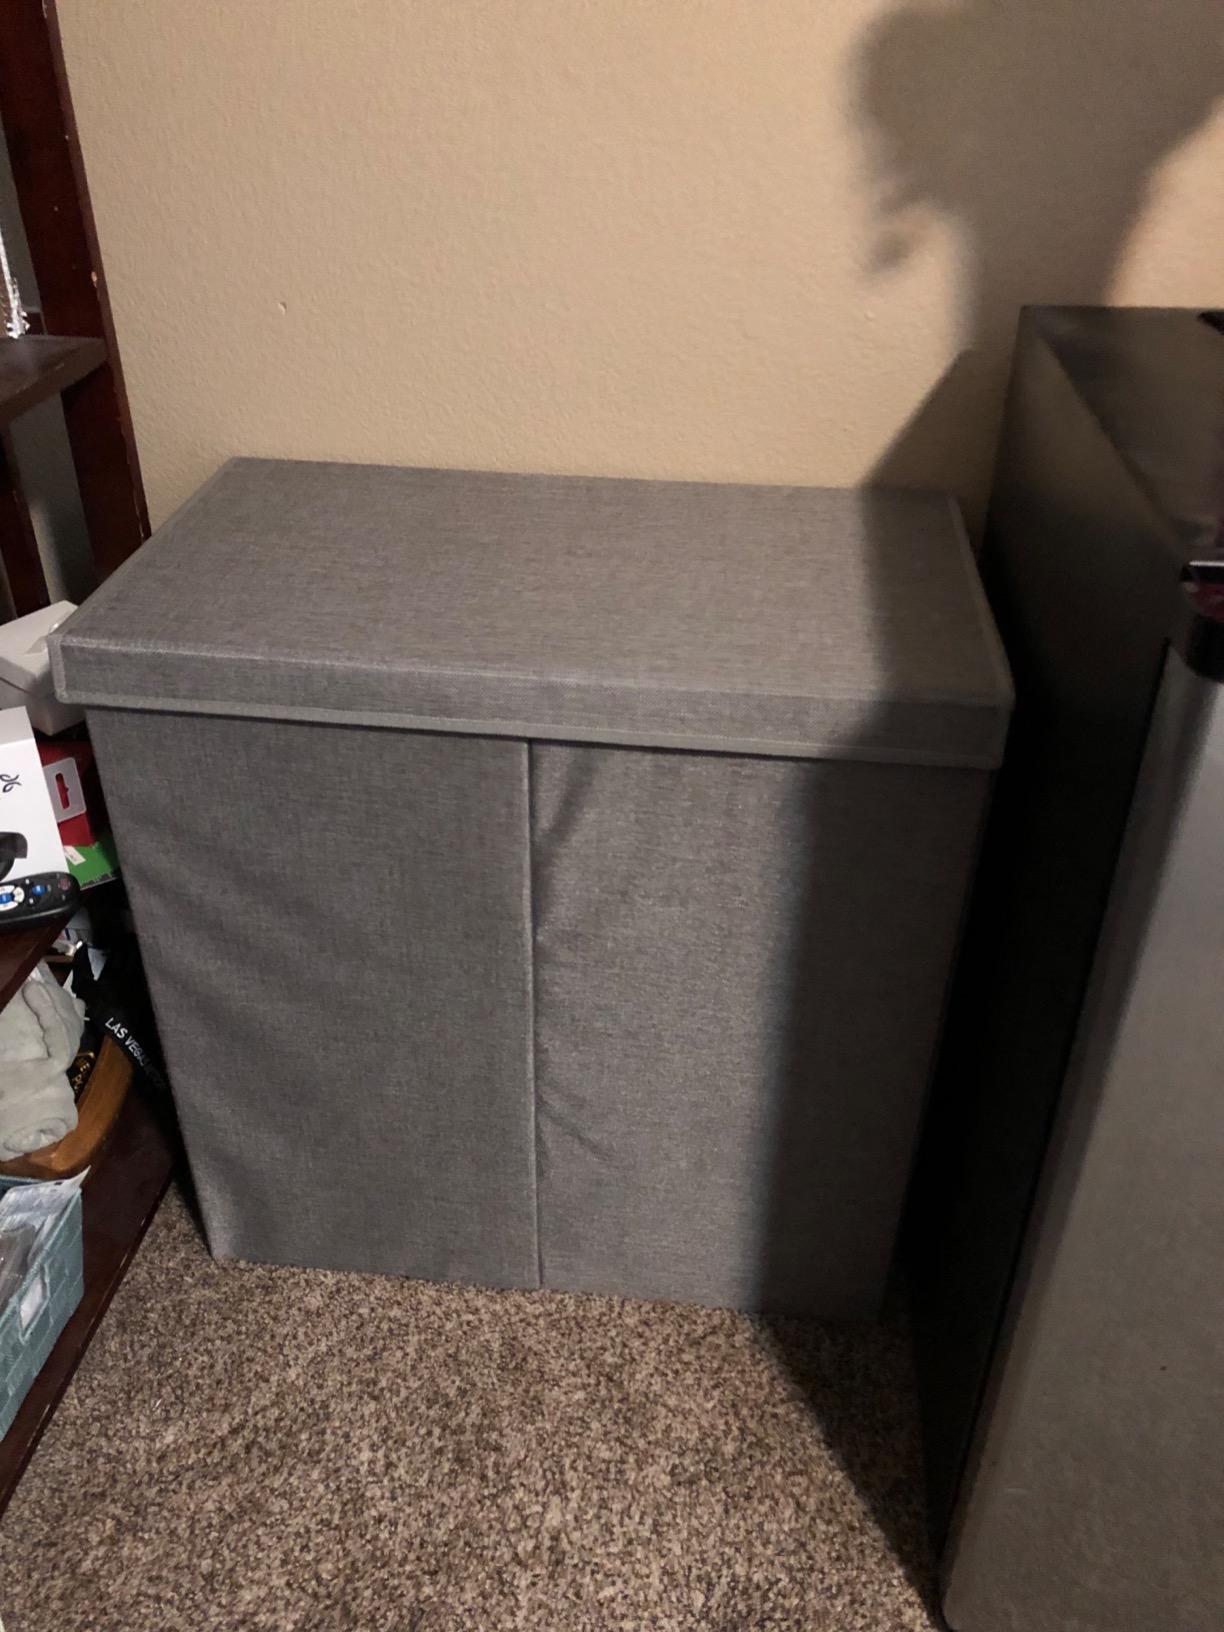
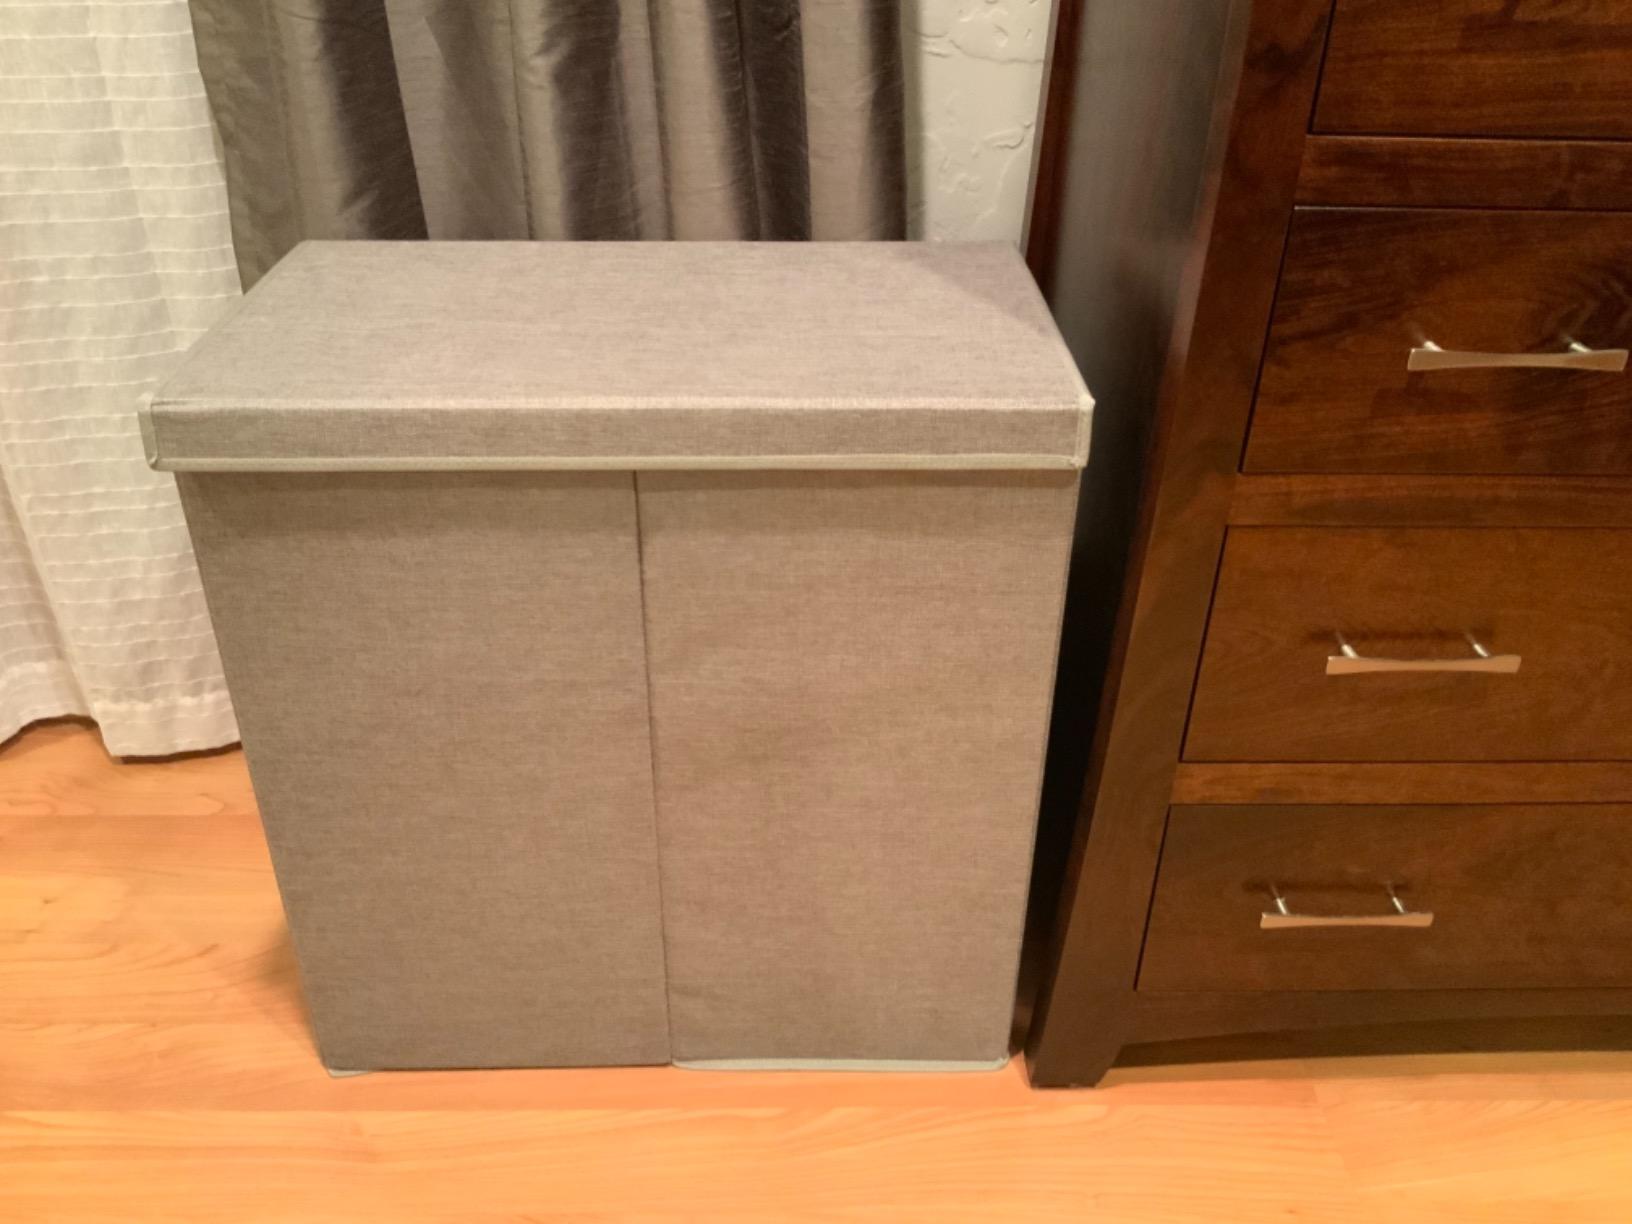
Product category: items_hamper
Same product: yes